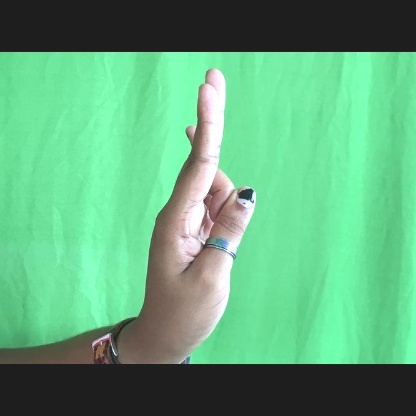
Mudra: Mayura